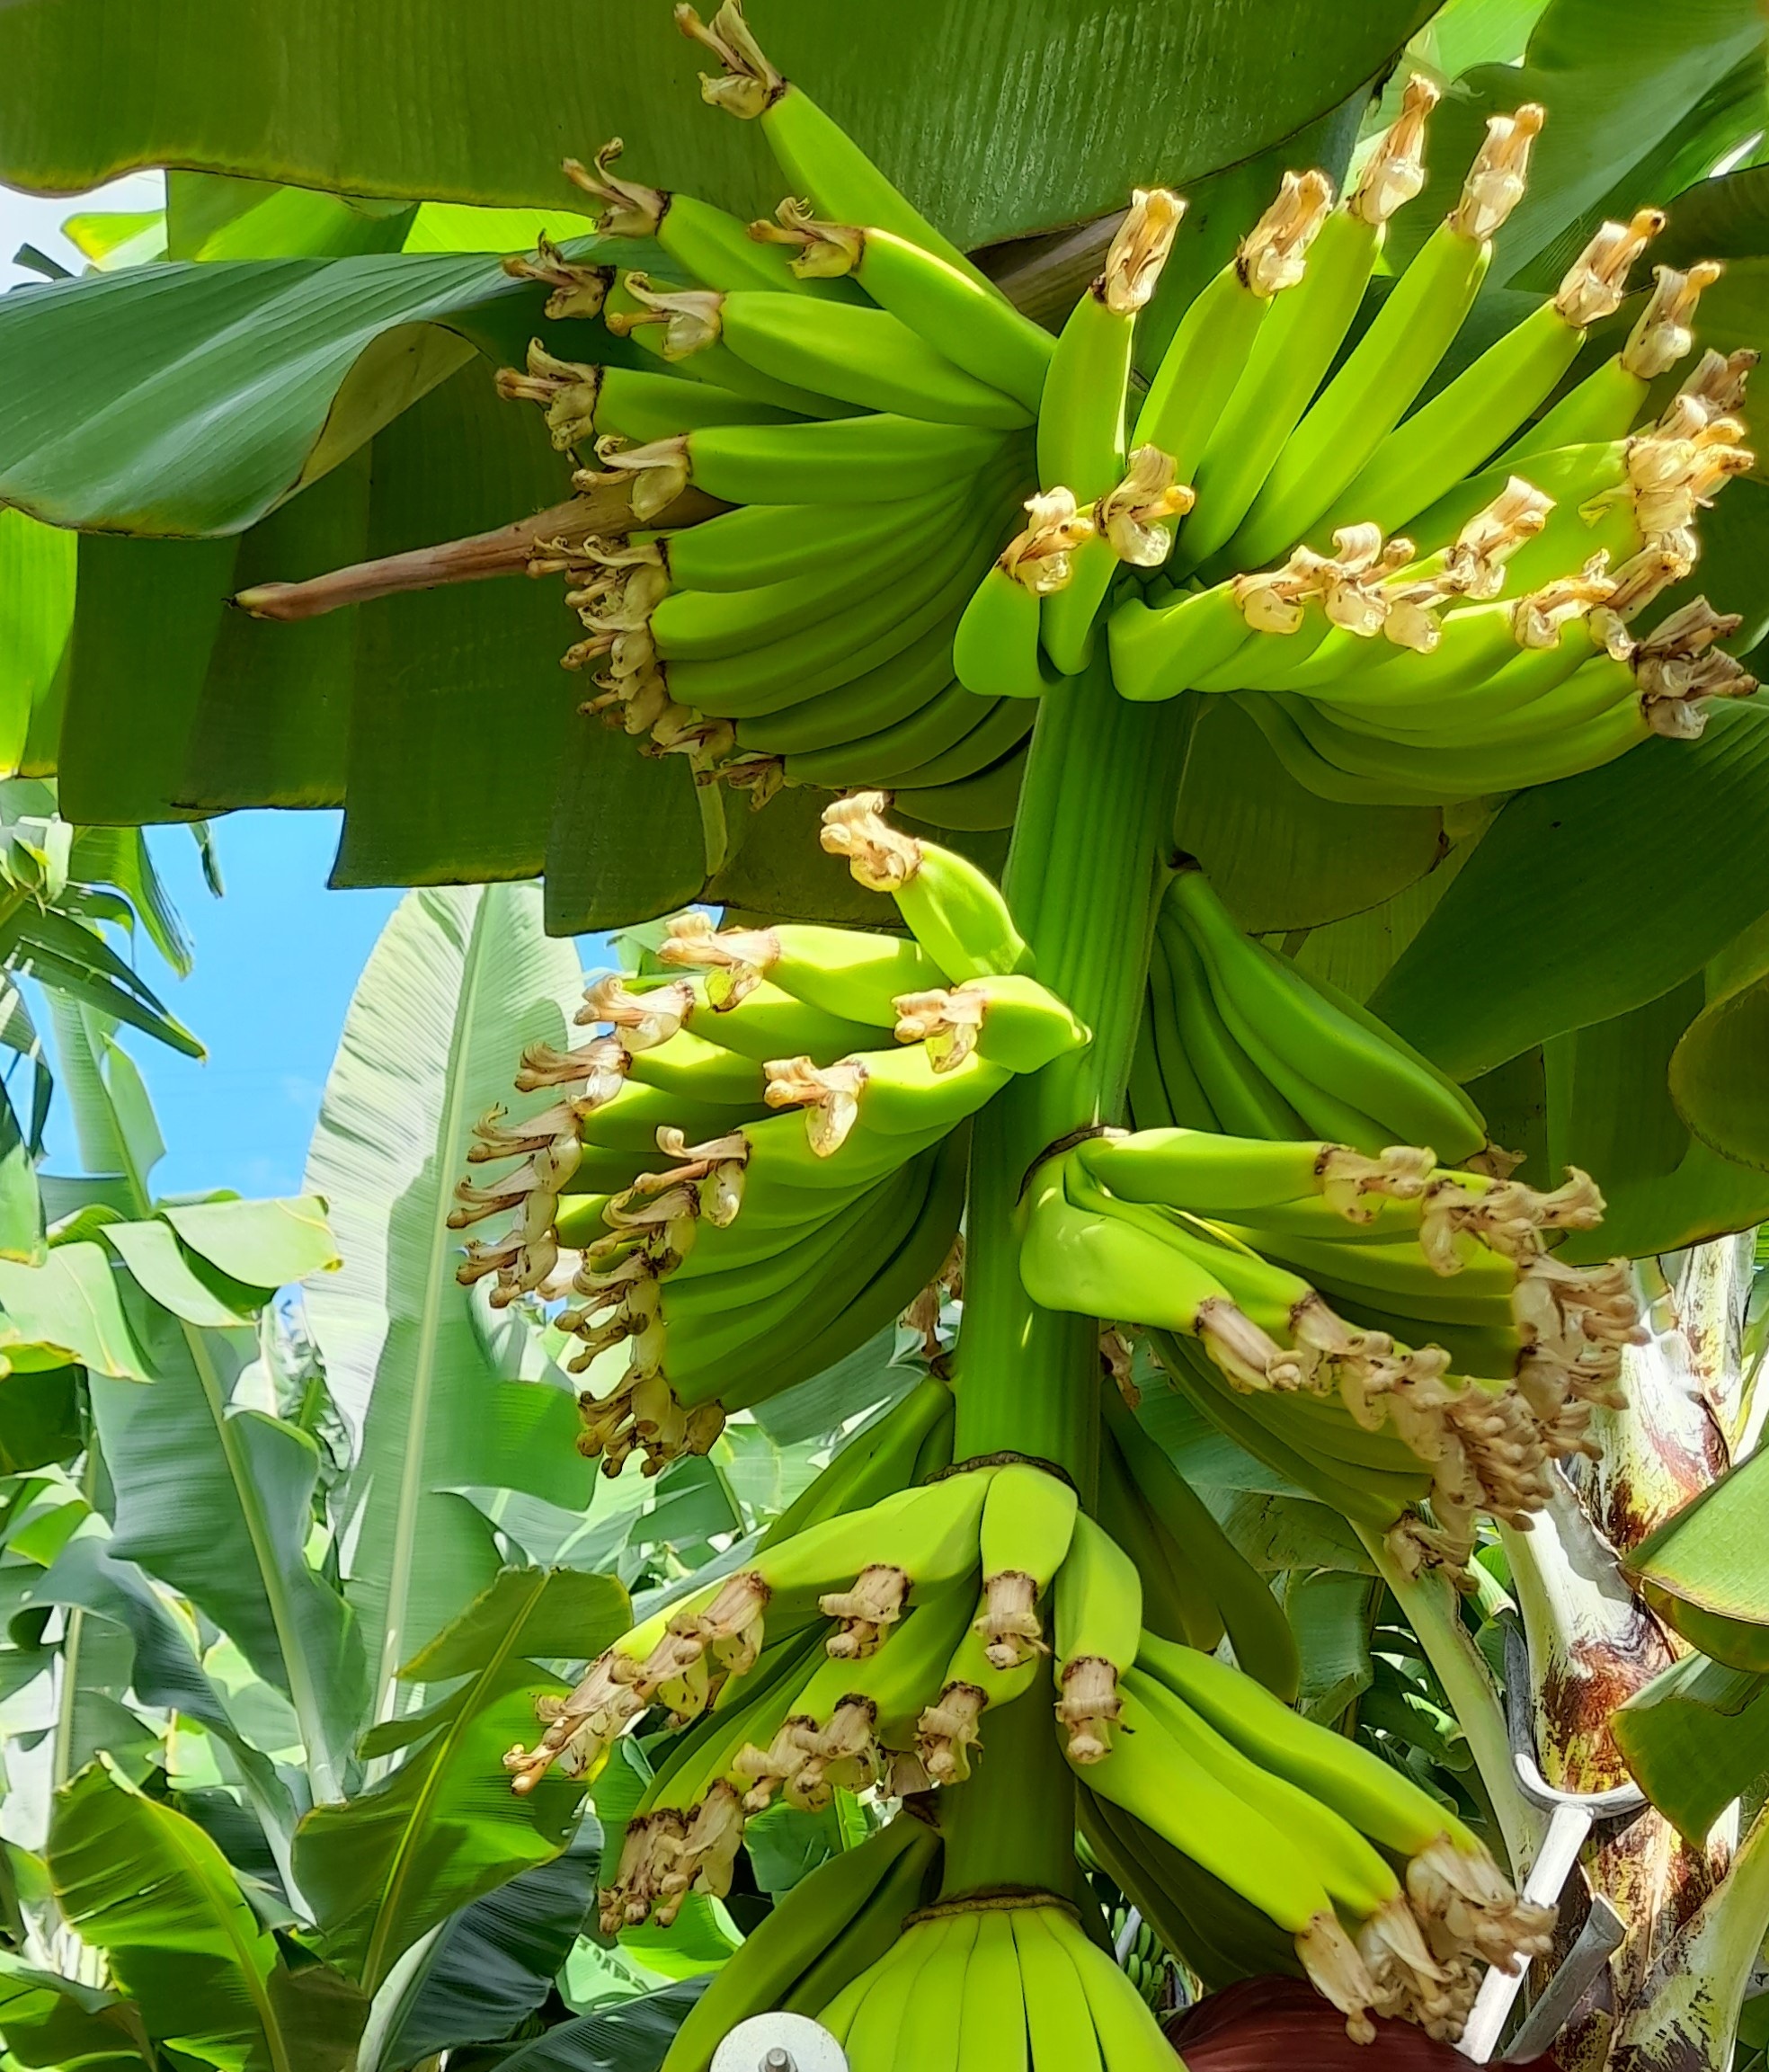
Label: Keep